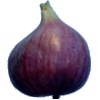
Label: Fig 1